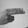
ASL letter: H